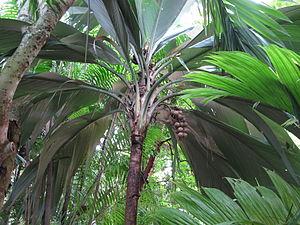
Les Arecoideae sont une sous-famille de palmiers.
Pelagodoxa henryana est une espèce de la famille des Arecaceae. Elle est endémique des îles Marquises en Polynésie française. C'est une des deux espèces actuellement acceptées dans le genre Pelagodoxa.